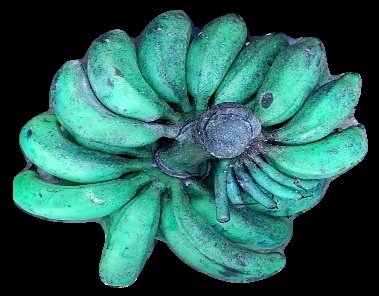
Variety: rasbale
Grade: grade3